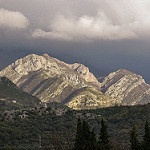
Label: mountain